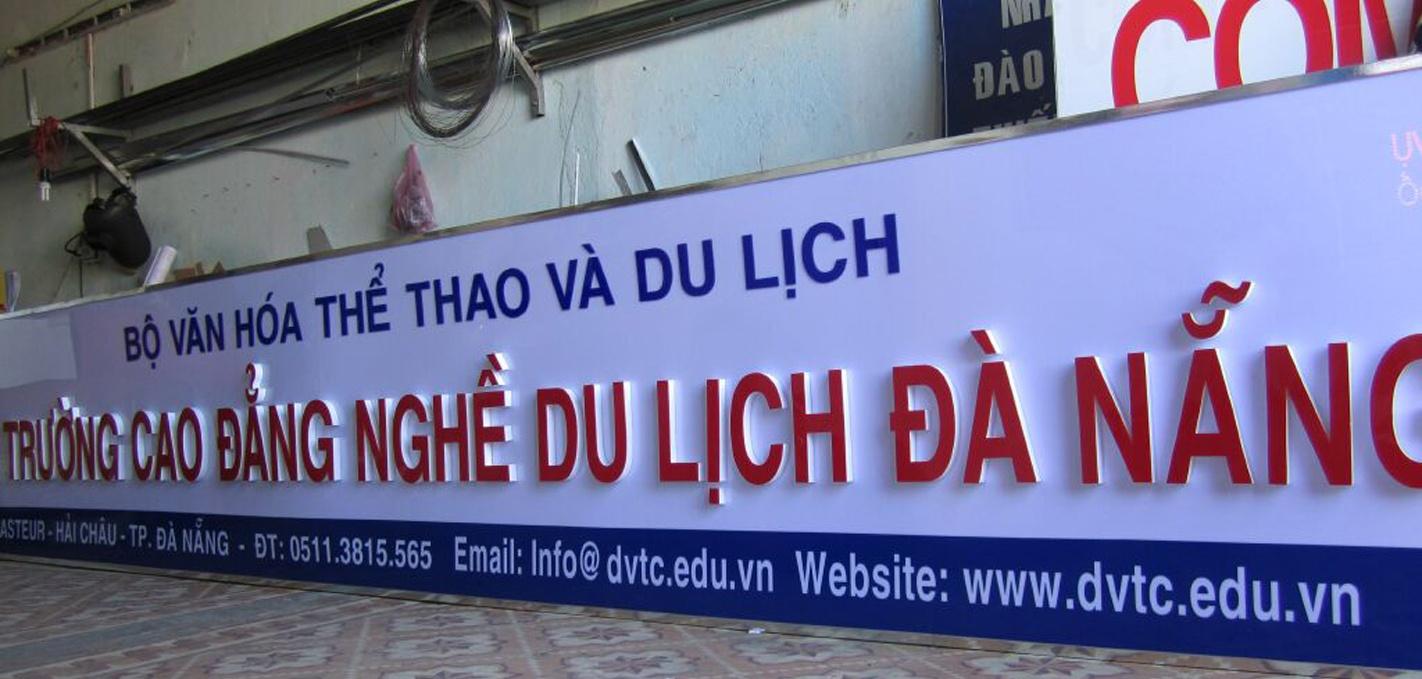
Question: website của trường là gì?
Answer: www. dvtc. edu. vn